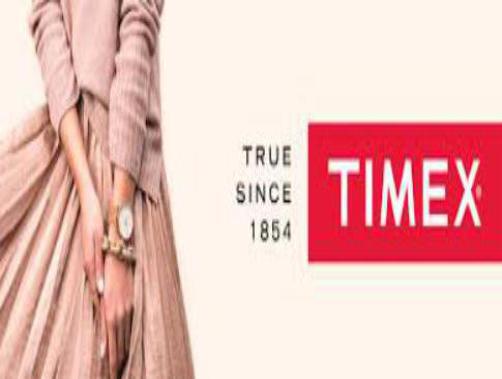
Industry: Clothes